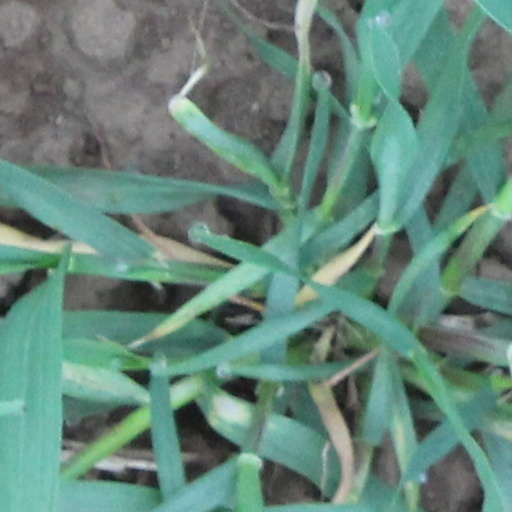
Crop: wheat